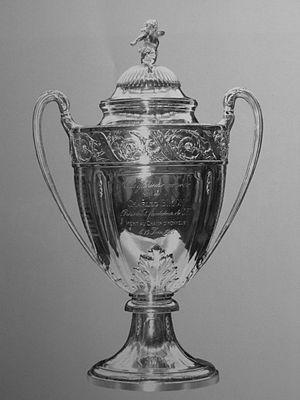
Le Comité français interfédéral est l'ancêtre direct de la Fédération française de football, fondée en 1919 par transformation du comité français interfédéral.
Jean-Michel Larqué, né le 8 septembre 1947 à Bizanos, est un footballeur français qui évolue principalement au poste de milieu de terrain de la fin des années 1960 jusqu'au début des années 1980, reconverti en journaliste.
Cette page présente le bilan saison par saison du FC Nantes en Coupe de France.
Le Sologne Olympique Romorantin, nommé Stade olympique romorantinais jusqu'en 2015, est un club de football français fondé en 1930 et basé à Romorantin-Lanthenay dans le Loir-et-Cher.
La Coupe de France de football est une compétition de football à élimination directe, organisée annuellement par la Fédération française de football et ouverte à tous les clubs qui lui sont affiliés.
Le C' Chartres Football est un club de football français situé à Chartres dans le département d'Eure-et-Loir en région Centre-Val de Loire. Le CCF est fondé en 2018 à la suite de la fusion entre le FC Chartres et Chartres Horizon, le premier est déjà issu du Vélo Sport chartrain et du Sporting Club.
Le Saint-Pryvé Saint-Hilaire Football Club est un club français de football fondé en 2000 et basé à Saint-Pryvé-Saint-Mesmin.
Le Football Club de Bourges est un club de football français situé à Bourges dans le département du Cher en région Centre-Val de Loire. Le FCB est fondé en 1966 d'une fusion entre deux clubs de la ville.
La section football du Vélo Sport chartrain est un club de football français fondé en 1897 et situé à Chartres. Elle fait partie du club omnisports du même nom. Le VS Chartres football disparaît en 1989 en fusionnant avec le Sporting Club pour donner naissance au Football Club de Chartres. Le siège social du club est situé à Chartres et le VSC joue ses rencontres à domicile au stade des Grands-Prés.
La Fédération gymnastique et sportive des patronages de France est une fédération sportive française omnisports fondée en 1898, à Paris, par le docteur Paul Michaux sous le nom provisoire d’Union des sociétés de gymnastique et d'instruction militaire des patronages et œuvres de jeunesse de France. Après avoir dû adopter transitoirement, en 1901, le titre de Fédération des sociétés catholiques de gymnastique, elle prend son nom définitif en 1903. Elle accueille l’organisation féminine du Rayon sportif féminin pendant l’Occupation et fusionne définitivement avec celle-ci en 1947 pour devenir la Fédération sportive de France puis la Fédération sportive et culturelle de France en 1968.